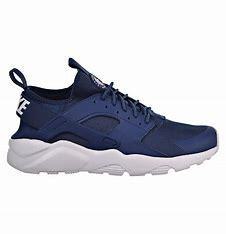
Brand: Nike
Model: Air Huarache Run Ultra